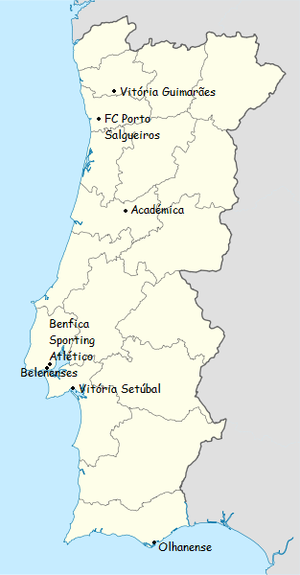
Carte des clubs participants du championnat du portugal de football de première division 1943-1944 Português: Carta das clubes participantes do campeonato de portugal de futebol de primeira divisao 1943-1944